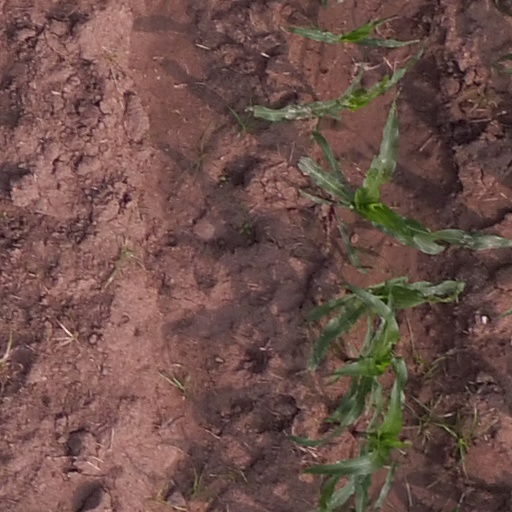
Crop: maize; corn